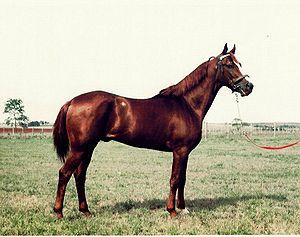
Le Mangalarga paulista, ou selle brésilien, est une race de chevaux de selle Brésilienne, développée à Sao Paulo à partir du Mangalarga marchador. Son stud-book est créé en 1924 puis dissocié de ce dernier en 1951, lors de la création de l'association officielle de la race, la Associação Brasileira de Criadores de Cavalos da Raça Mangalarga. Il présente le modèle d'un petit cheval de sport.